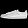
Label: Sneaker